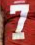
Number: 7